Stock (firearms)

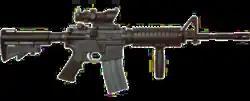
M4 carbine with a telescoping stock

A telescoping stock (alternatively collapsible stock) is a buttstock that can retract into and shorten itself (telescoping) in order to make the whole weapon more compact. Telescoping stocks are useful in allowing a rifle, submachine gun, shotgun, or light machine gun to be stored or maneuvered in places it would otherwise have trouble fitting. The user can either slide in ("collapse") the buttstock to render the weapon more portable and concealable, or extend ("deploy") it for better accuracy.